Wildwood, New Jersey

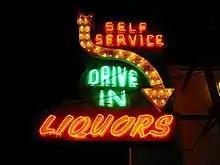
An iconic sign lights up a liquor store in Wildwood, which has more than 60 active liquor licenses

Portions of the city—together with areas in North Wildwood, West Wildwood and Wildwood Crest—are part of a joint Urban Enterprise Zone (UEZ), one of 32 zones covering 37 municipalities statewide. The four municipalities in The Wildwoods were selected in 2002 as one of a group of three zones added to participate in the program as part of a joint zone with. In addition to other benefits to encourage employment and investment within the Zone, shoppers can take advantage of a reduced 3.3125% sales tax rate (half of the % rate charged statewide) at eligible merchants. Established in September 2002, the city's Urban Enterprise Zone status expires in December 2023. The joint UEZ is overseen by the Enterprise Zone Development Corporation of the Wildwoods Board, which includes representatives from all four municipalities.